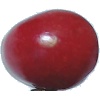
Label: Cherry 2